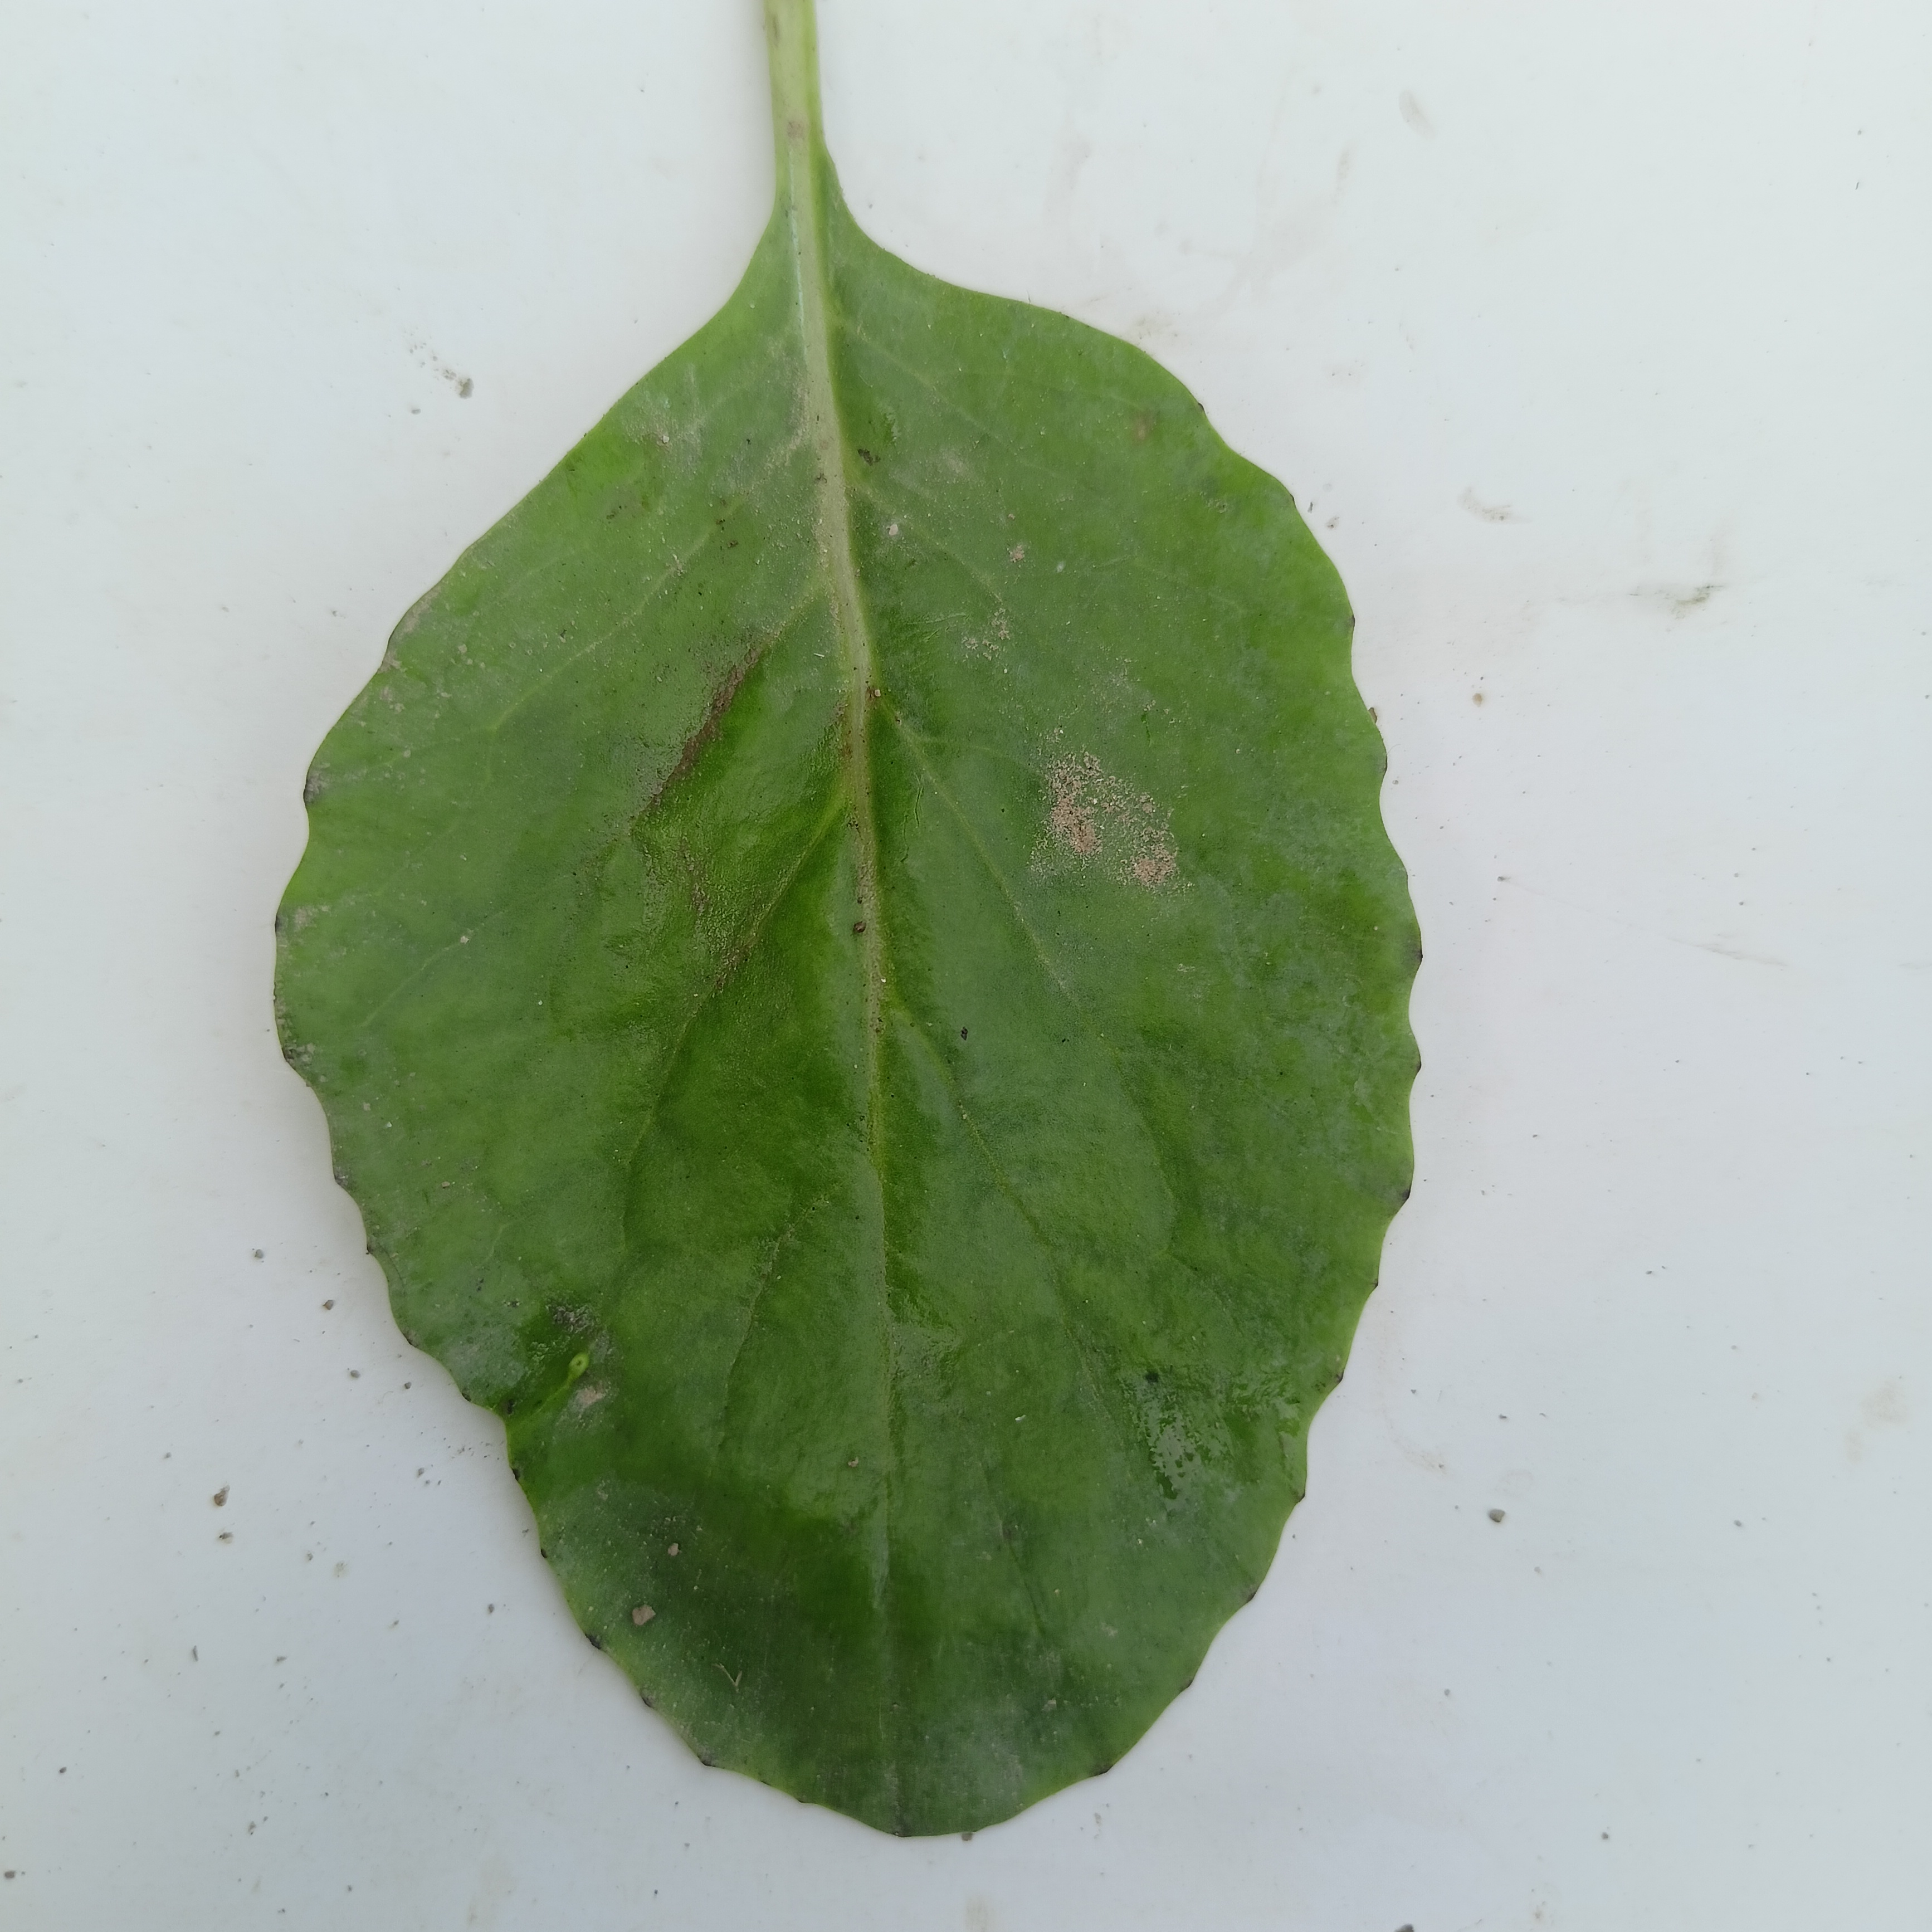
Label: Healthy